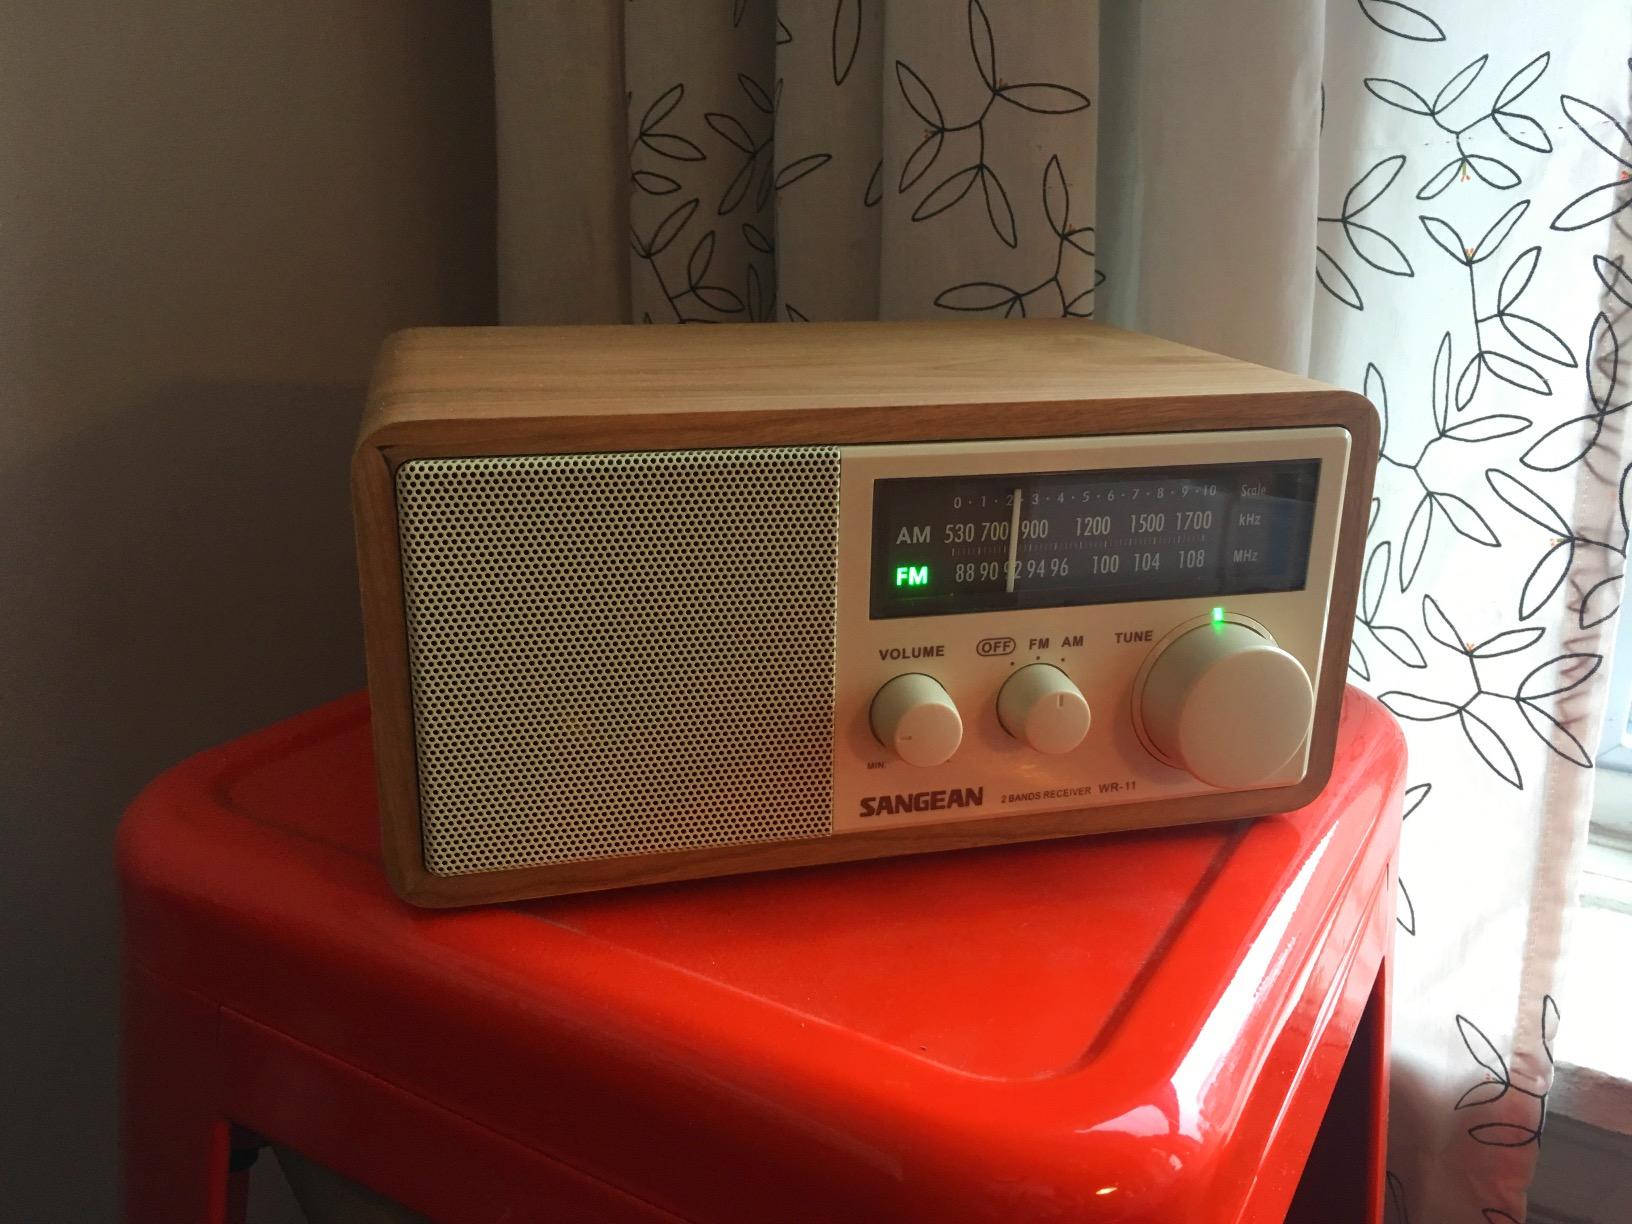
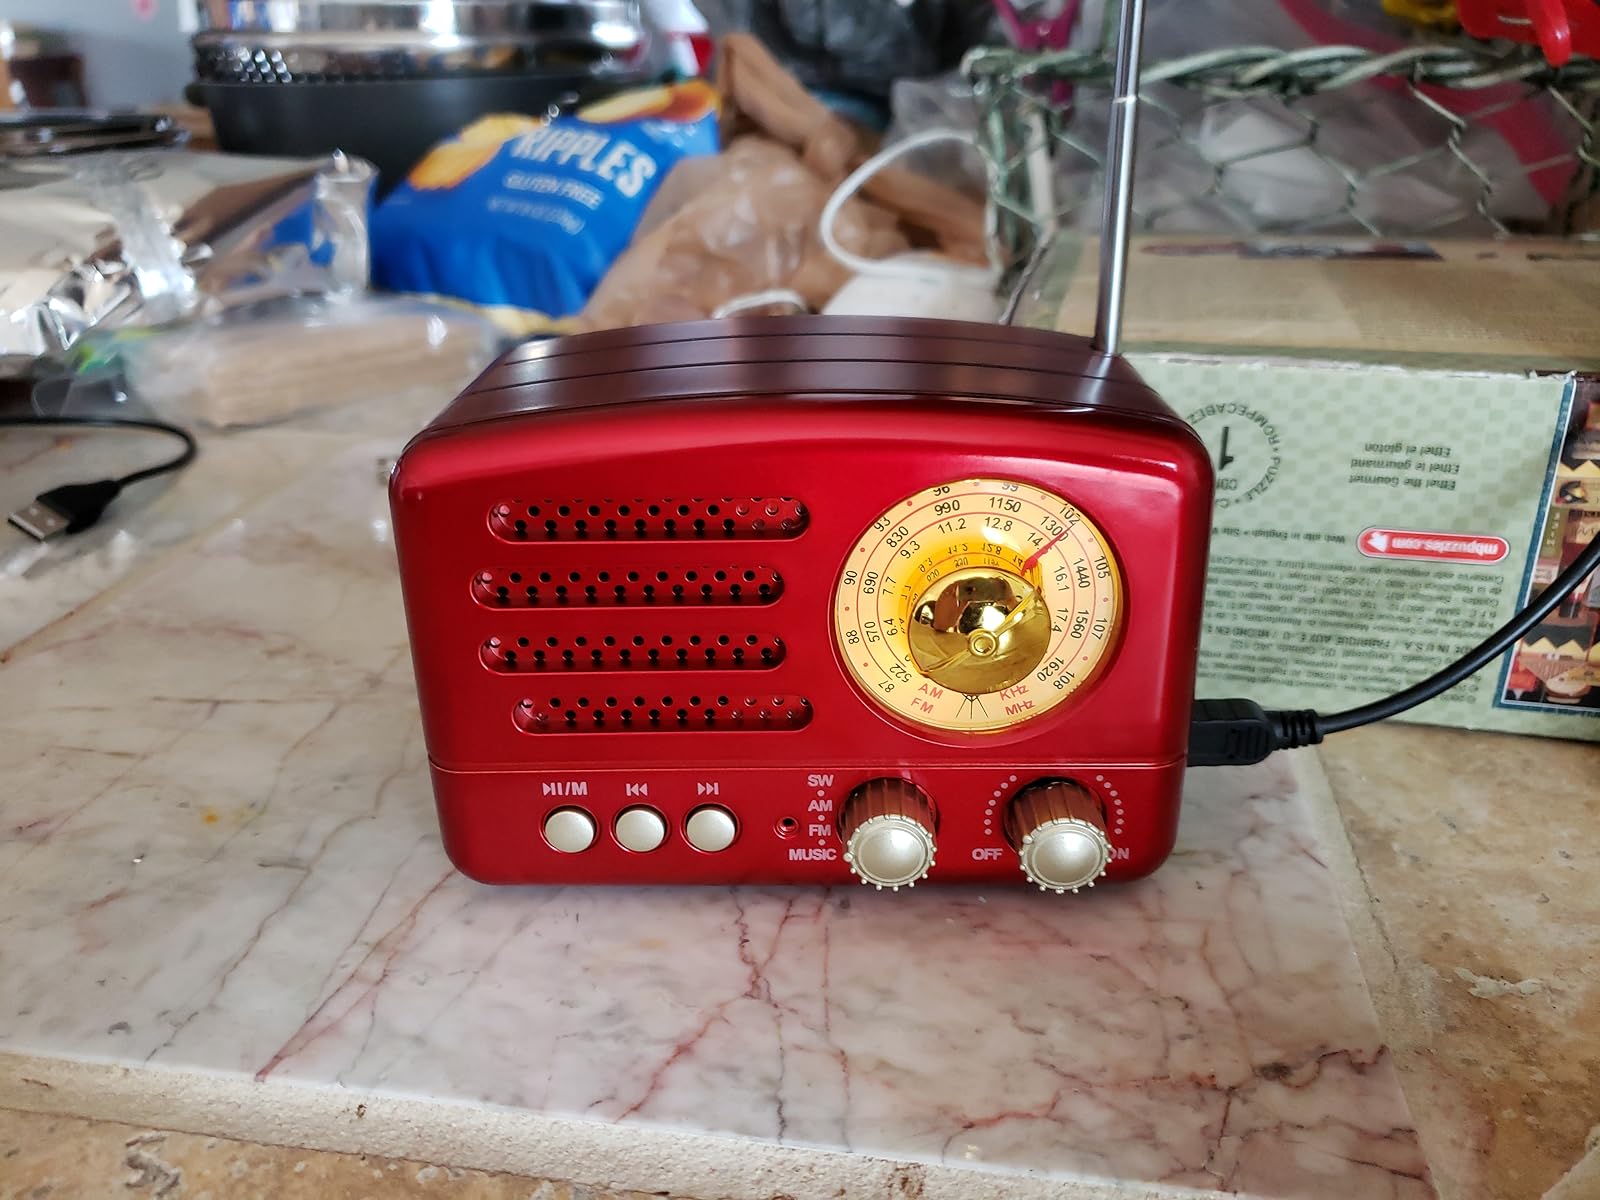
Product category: radio
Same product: no